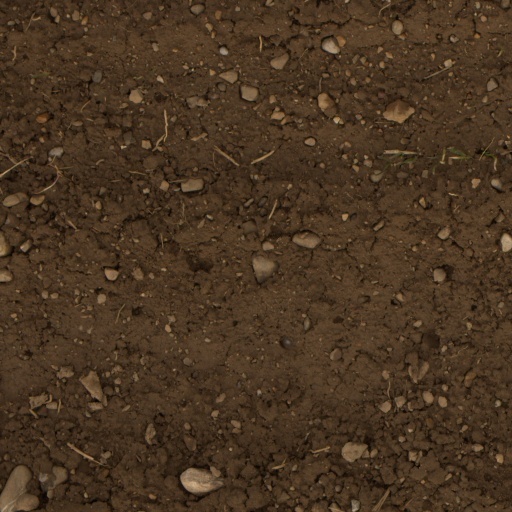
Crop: wheat